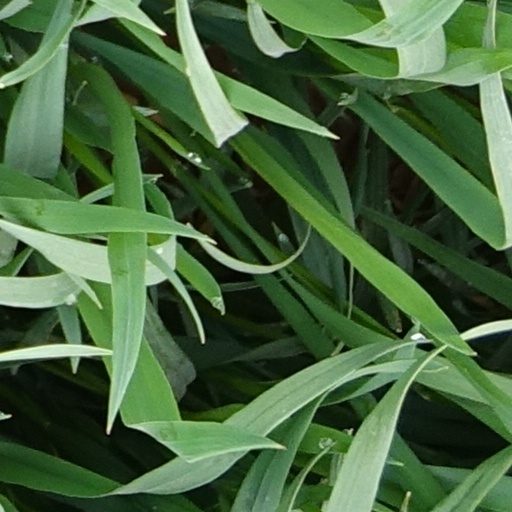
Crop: wheat